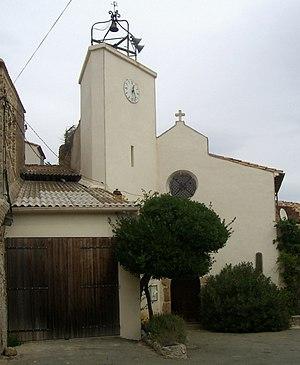
L'église Saint-André à Treilles
Treilles est une commune française, située dans le département de l'Aude en région Occitanie.